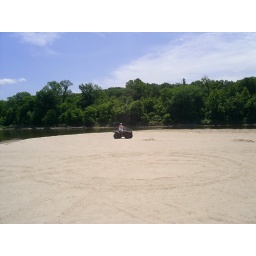
Sand bar in the middle of the river